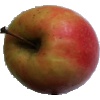
Label: apple_pink_lady